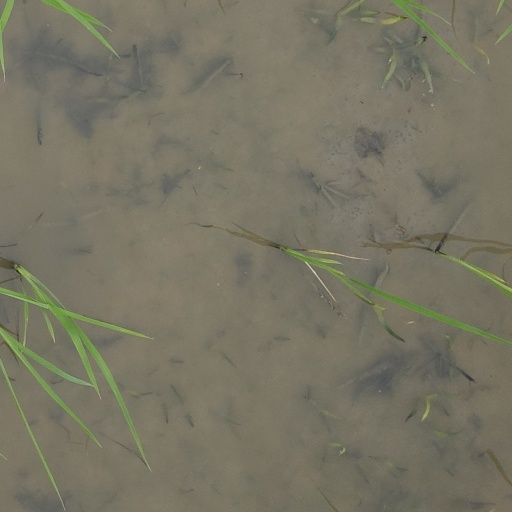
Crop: rice